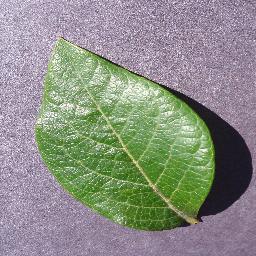
Label: Blueberry___healthy